Thomas Wentworth, 1st Earl of Strafford

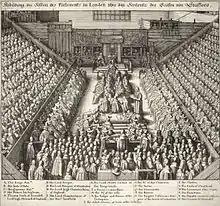
Detailed engraving of trial of Strafford by Wenceslas Hollar, labelling various people who were present

The 1st Viscount Wentworth, as he had become, became a privy counsellor in November 1629. On 12 January 1632 he was made Lord Deputy of Ireland, arriving in Dublin on 23 July the following year. He had recently suffered the loss of his beloved second wife Arabella in childbirth. Despite his genuine grief for Arabella, his third marriage to Elizabeth Rhodes in 1632 was also a happy one; but through a strange lapse of judgement, he did not announce it publicly for almost a year, by which time damaging rumours about the presence of a young woman in his house (who was reputed to be his mistress) had gained wide circulation. Wedgwood remarks that it was typical of Wentworth to be oblivious to the bad impression which actions like this might make on the public. Gossip later linked his name with that of Eleanor Loftus, daughter-in-law of The 1st Viscount Loftus, Lord Chancellor of Ireland, but although a strong bond existed between them, and her death in 1639 caused him much grief, there is no evidence that their relationship went beyond friendship.